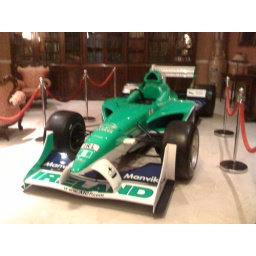
Formula Ireland car in palmerstown house